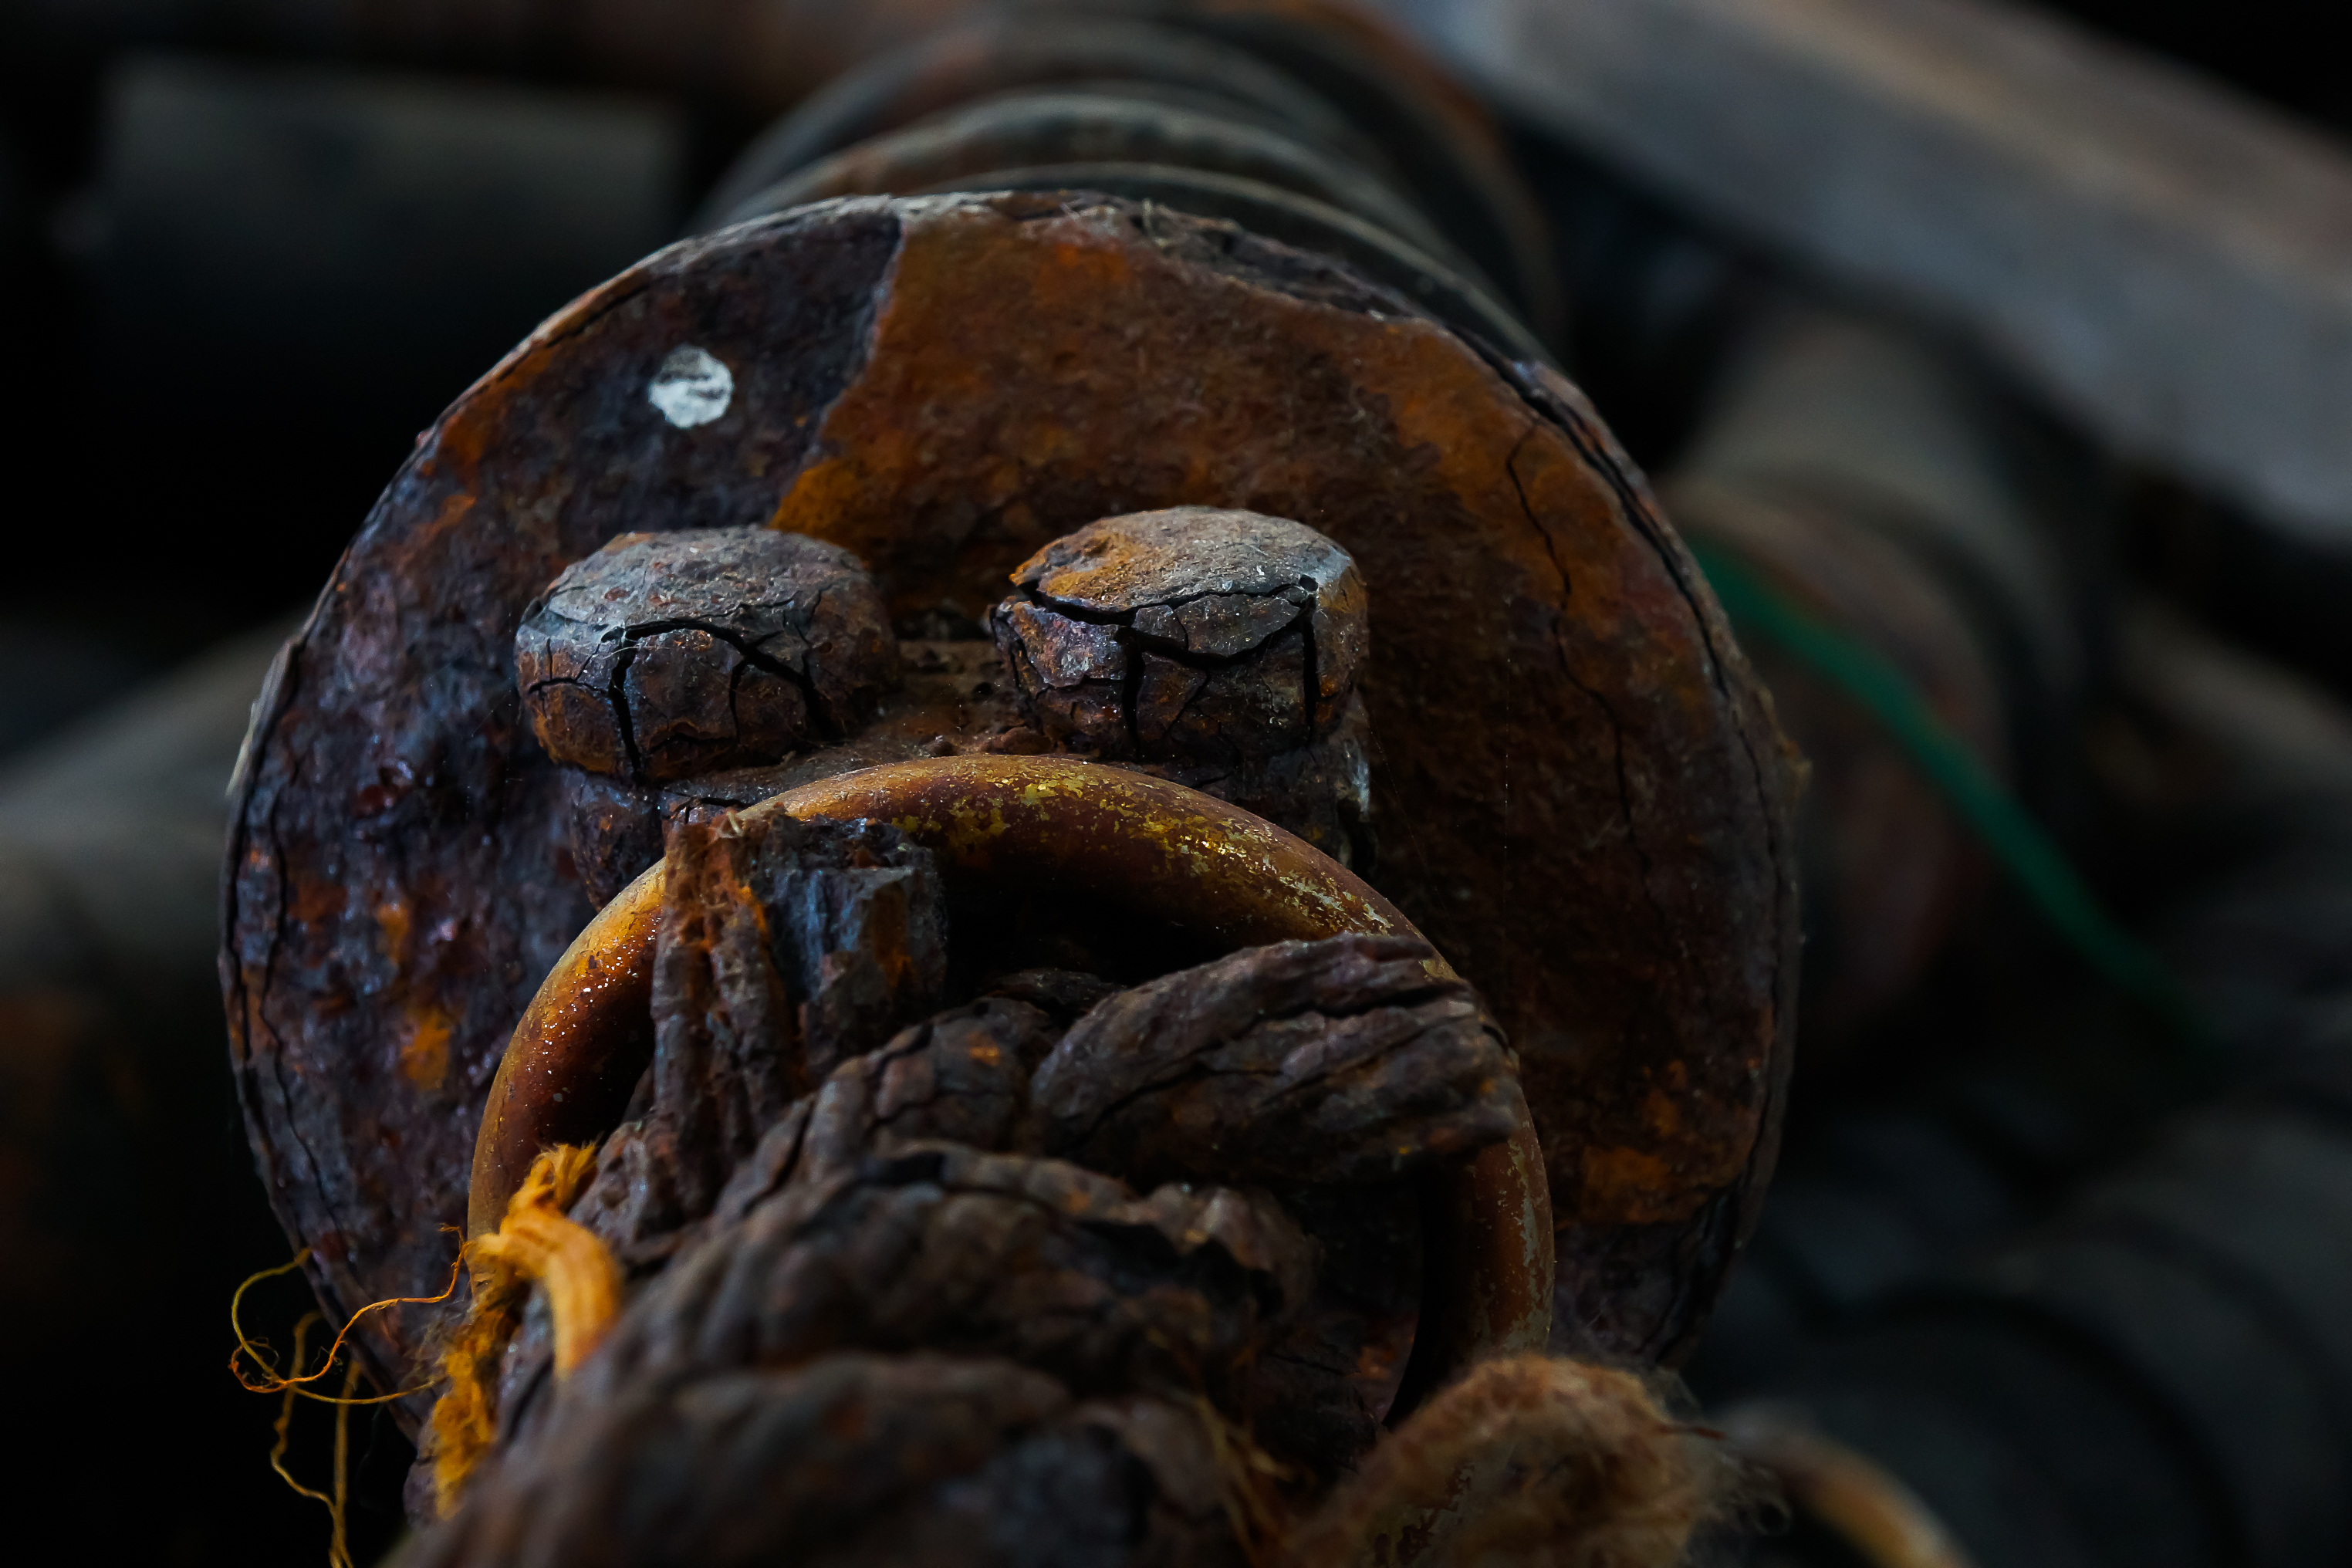
photo, macro, turtle, reptile, close up, iron, hierro, a77, g, ggl1, gaby1, xovesphoto, varios, some, sonya77, gphoto, xelodegalicia, sony16105, macro photography, gabrielcoru a